Lhasa

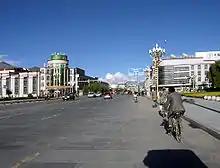
Mainstreet

Lhasa has many sites of historic interest, including the Potala Palace, Jokhang Temple, Sera Monastery and Norbulingka. The Potala Palace, Jokhang Temple and the Norbulingka are UNESCO world heritage sites. However, many important sites were damaged or destroyed mostly, but not solely, during China's Cultural Revolution of the 1960s. Many have been restored since the 1980s.